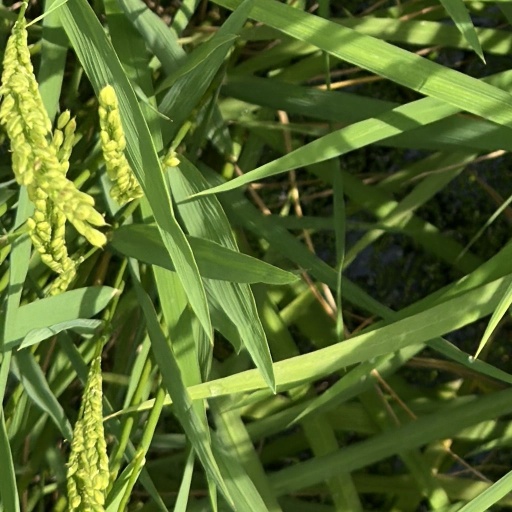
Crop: rice